Ajam Emiratis

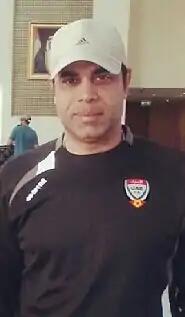
Mahdi Ali, former coach of the UAE national team.

Persian migration to Eastern Arabia—including the area that is now the United Arab Emirates—has occurred over centuries and reflects deep, longstanding ties shaped by geography, commerce, and imperial history. In antiquity, the region was known as Magan and later Mazun, and it came under the influence or direct control of various Persian empires, including the Achaemenid, Parthian, and Sassanian dynasties. The area was also an active trading partner of ancient Elam. Persian influence in the region extended far beyond military or political domination, encompassing trade, seafaring, and cultural exchange. These connections were further reinforced by the Kingdom of Hormuz, a powerful maritime state that dominated both shores of the Persian Gulf, and the Qawasim which helped solidify the economic and cultural integration of Persian and Eastern Arabian communities.